North light (architecture)

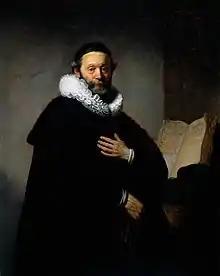
Rembrandt's "Portrait of Johannes Wtenbogaert" (1633) is an example of Rembrandt lighting - diffused light hits the subject from the viewers' left, but some is reflected back onto the subject, creating definition in the subject's face on the viewers' right.

North light has been an important feature in painting studios before the development of electric lights, but its use continues to this day. Much like in architecture, light direction is important for the mood of a painting, but the light's ambience is even more critical. This is because rays of sun entering from the east, west and south change shape and direction during the day. A complex scene would be very difficult to paint while the shadows and reflections move. Furthermore, accurately depicting harsh light requires a large dynamic range (difference in darkness between blacks and whites) which most traditional paints can not reproduce.